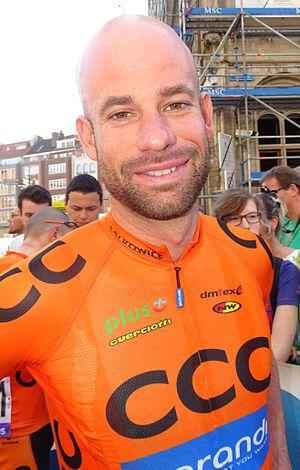
Reportage réalisé le mercredi 15 avril à l'occasion du départ de la Flèche brabançonne 2015 à Louvain, Belgique.
Stefan Schumacher, né le 21 juillet 1981 à Ostfildern, est un coureur cycliste et triathlète allemand. Il fait ses débuts professionnels en 2002 au sein de l'équipe allemande Deutsche Telekom et court entre 2006 et 2008 dans la formation Gerolsteiner. Révélé au plus haut niveau en 2006 par ses victoires sur le Tour de Pologne et l'Eneco Tour, il a ensuite remporté l'Amstel Gold Race 2007 et les deux étapes contre-la-montre du Tour de France 2008, avant qu'un contrôle anti-dopage positif dont il a été l'objet ne soit révélé en octobre. Il fait son retour en 2011 après avoir purgé sa suspension pour dopage en s'engageant avec l'équipe Miche-Guerciotti, puis Christina Watches-Kuma de 2012 à 2014. En mars 2013, il avoue s'être dopé à l'EPO et autres substances pendant sa carrière et notamment entre 2006 et 2008. Il met un terme à sa carrière de coureur en 2017 et pratique ensuite le triathlon.
La saison 2015 de l'équipe cycliste CCC Sprandi Polkowice est la seizième de cette équipe.